Alf Smith (ice hockey)

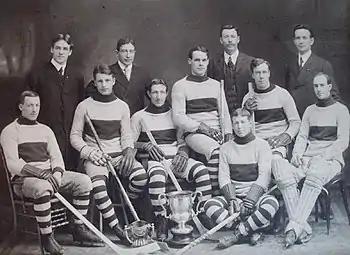
Alf Smith, second from left in the back row, with the Ottawa New Edinburghs in 1908.

Alfred Edward Smith (June 3, 1873 – August 21, 1953) was a Canadian amateur and professional ice hockey forward who played for the Ottawa Senators ( "Silver Seven") and Kenora Thistles. He had six younger brothers who played senior-level hockey in Ottawa: Daniel (b. 1876), Jack (b. 1878), Harry (b. 1883), Tommy (b. 1886), Billy (b. 1889) and George Smith (b. 1891). He was captain of the Ottawa Hockey Club and also coached the team.